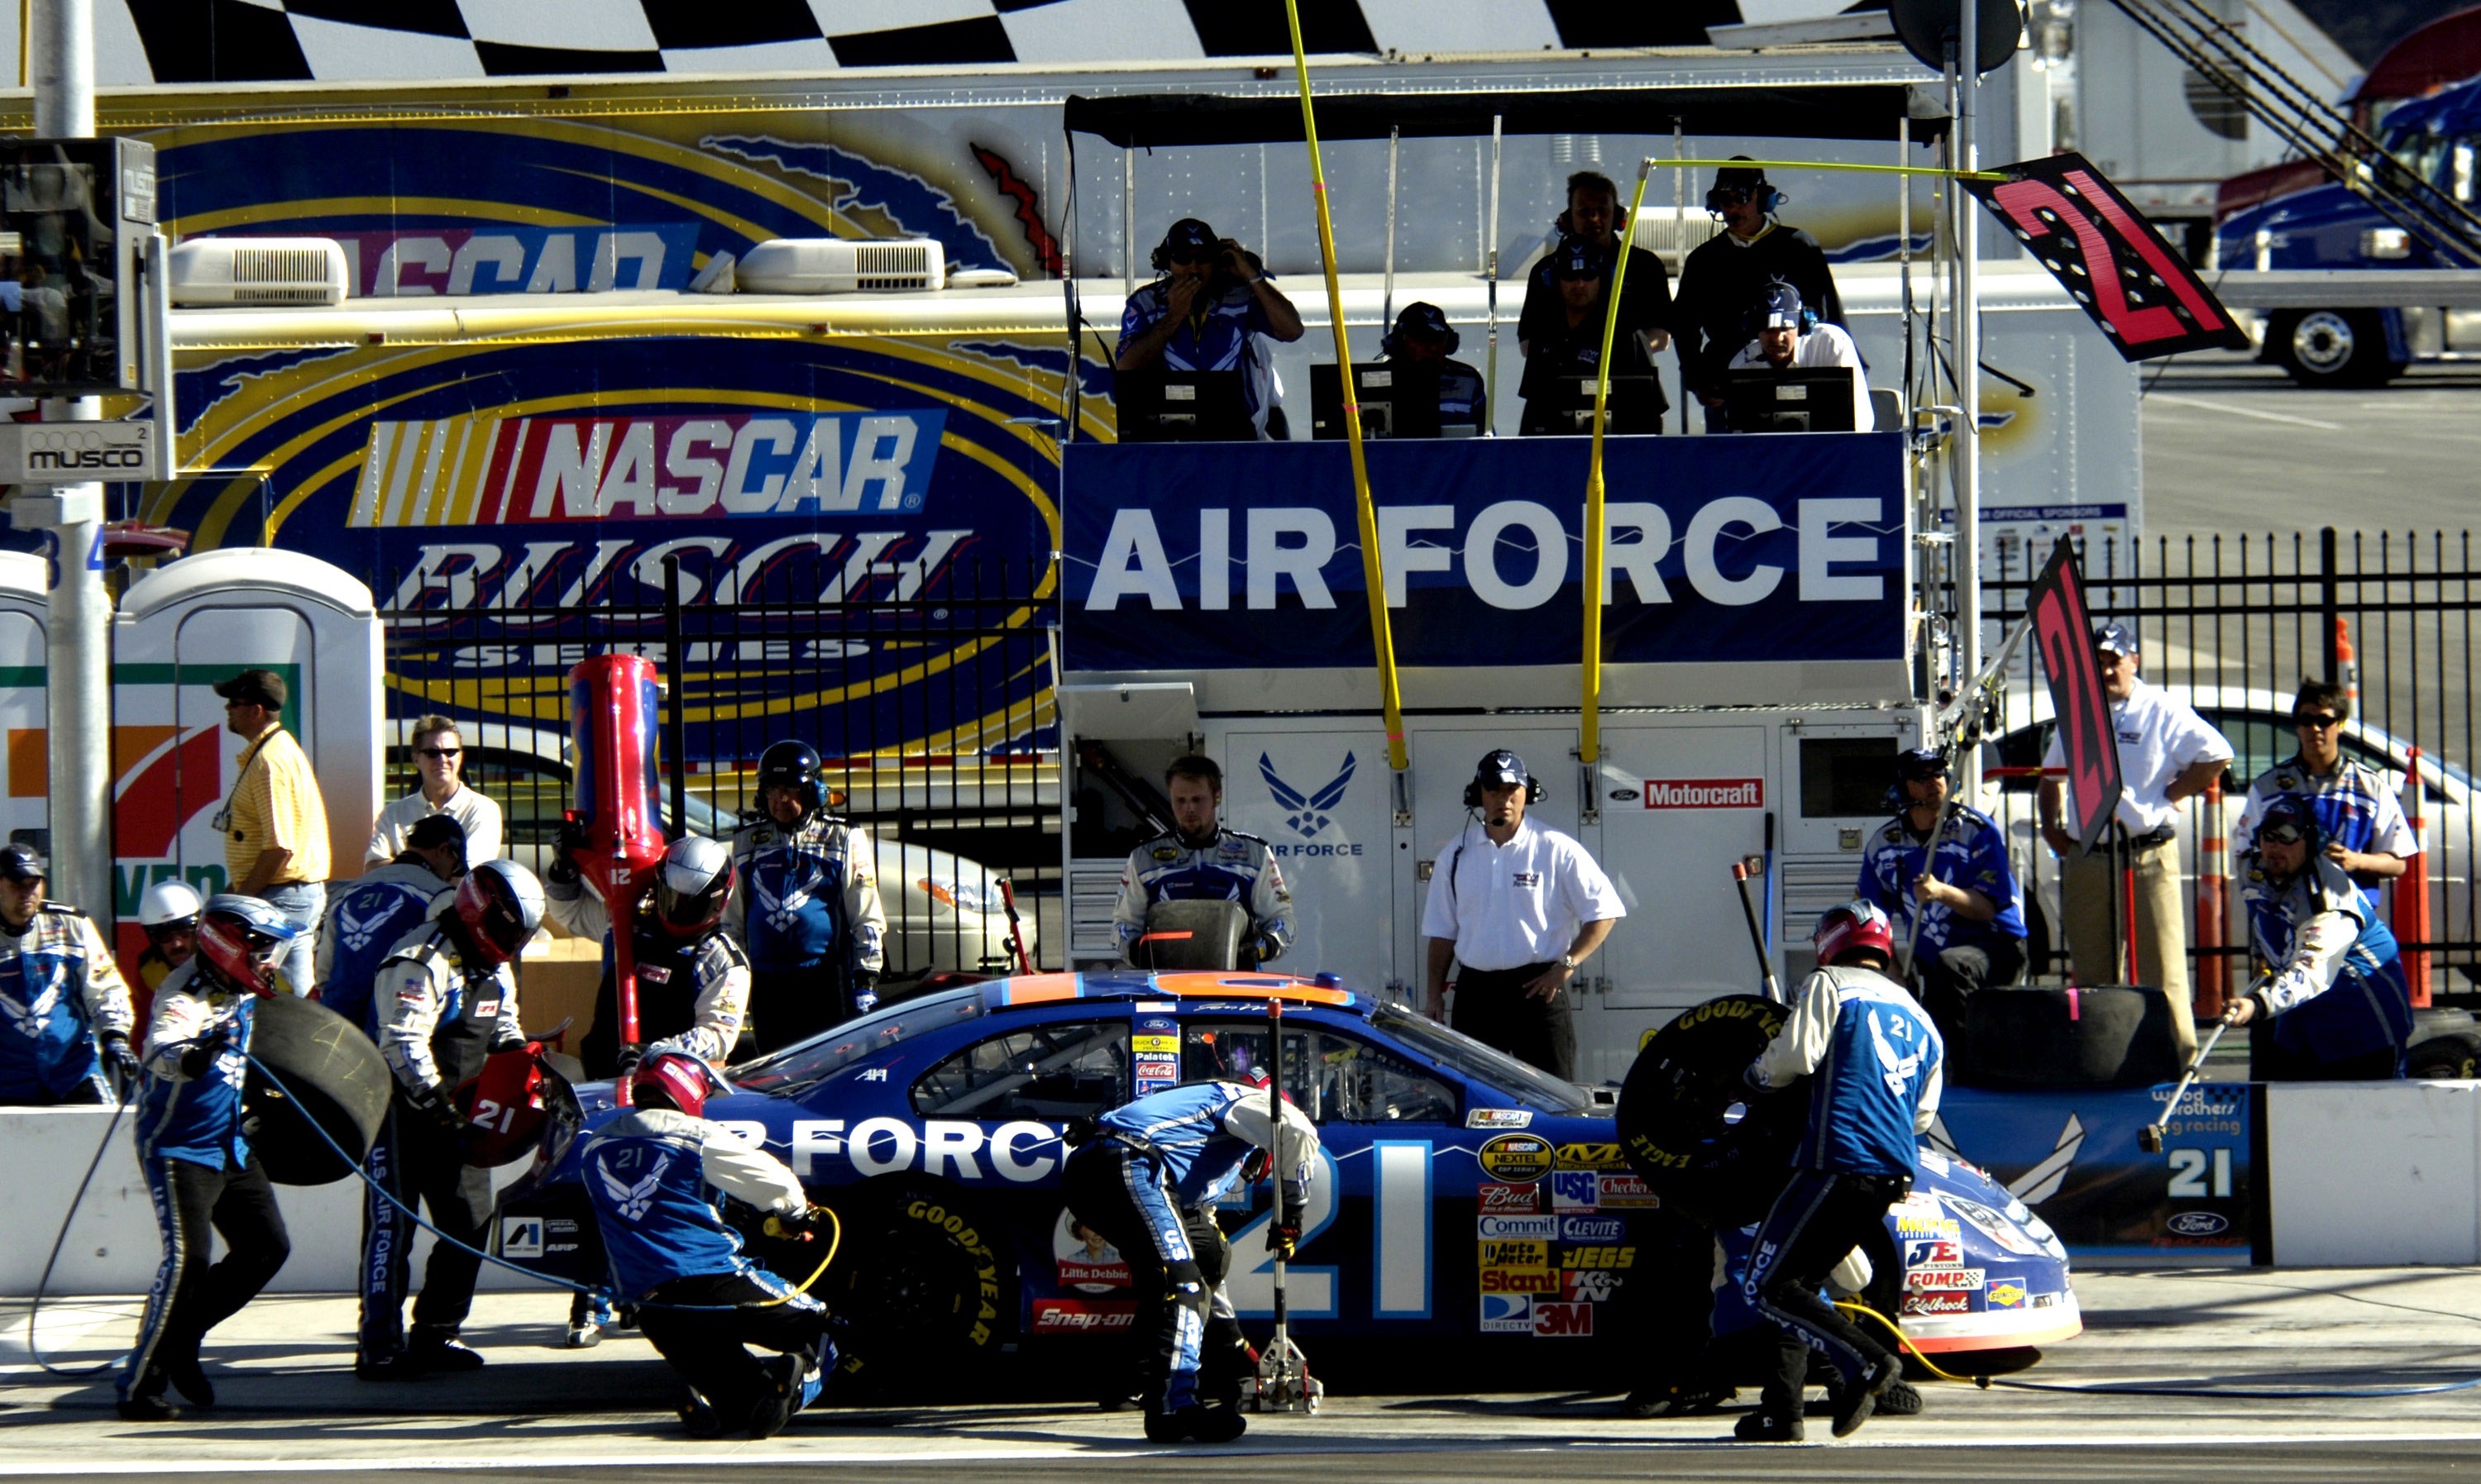
structure, sport, car, drive, speed, race, festival, sports, tires, engine, racing, motor, gasoline, race track, fast, racetrack, nascar, drivers, pit stop, auto racing, sport venue, pit crew